Maidenhead Town Hall

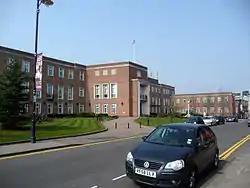
Maidenhead Town Hall

Maidenhead Town Hall is a municipal building in St Ives Road, Maidenhead, Berkshire, England.